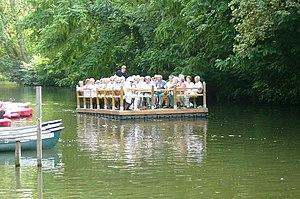
L'Oker est une rivière d'Allemagne longue de 128 km, un affluent sur la rive gauche de l'Aller en Basse-Saxe, donc un sous-affluent de la Weser. Elle prend sa source dans les montagnes du Harz.